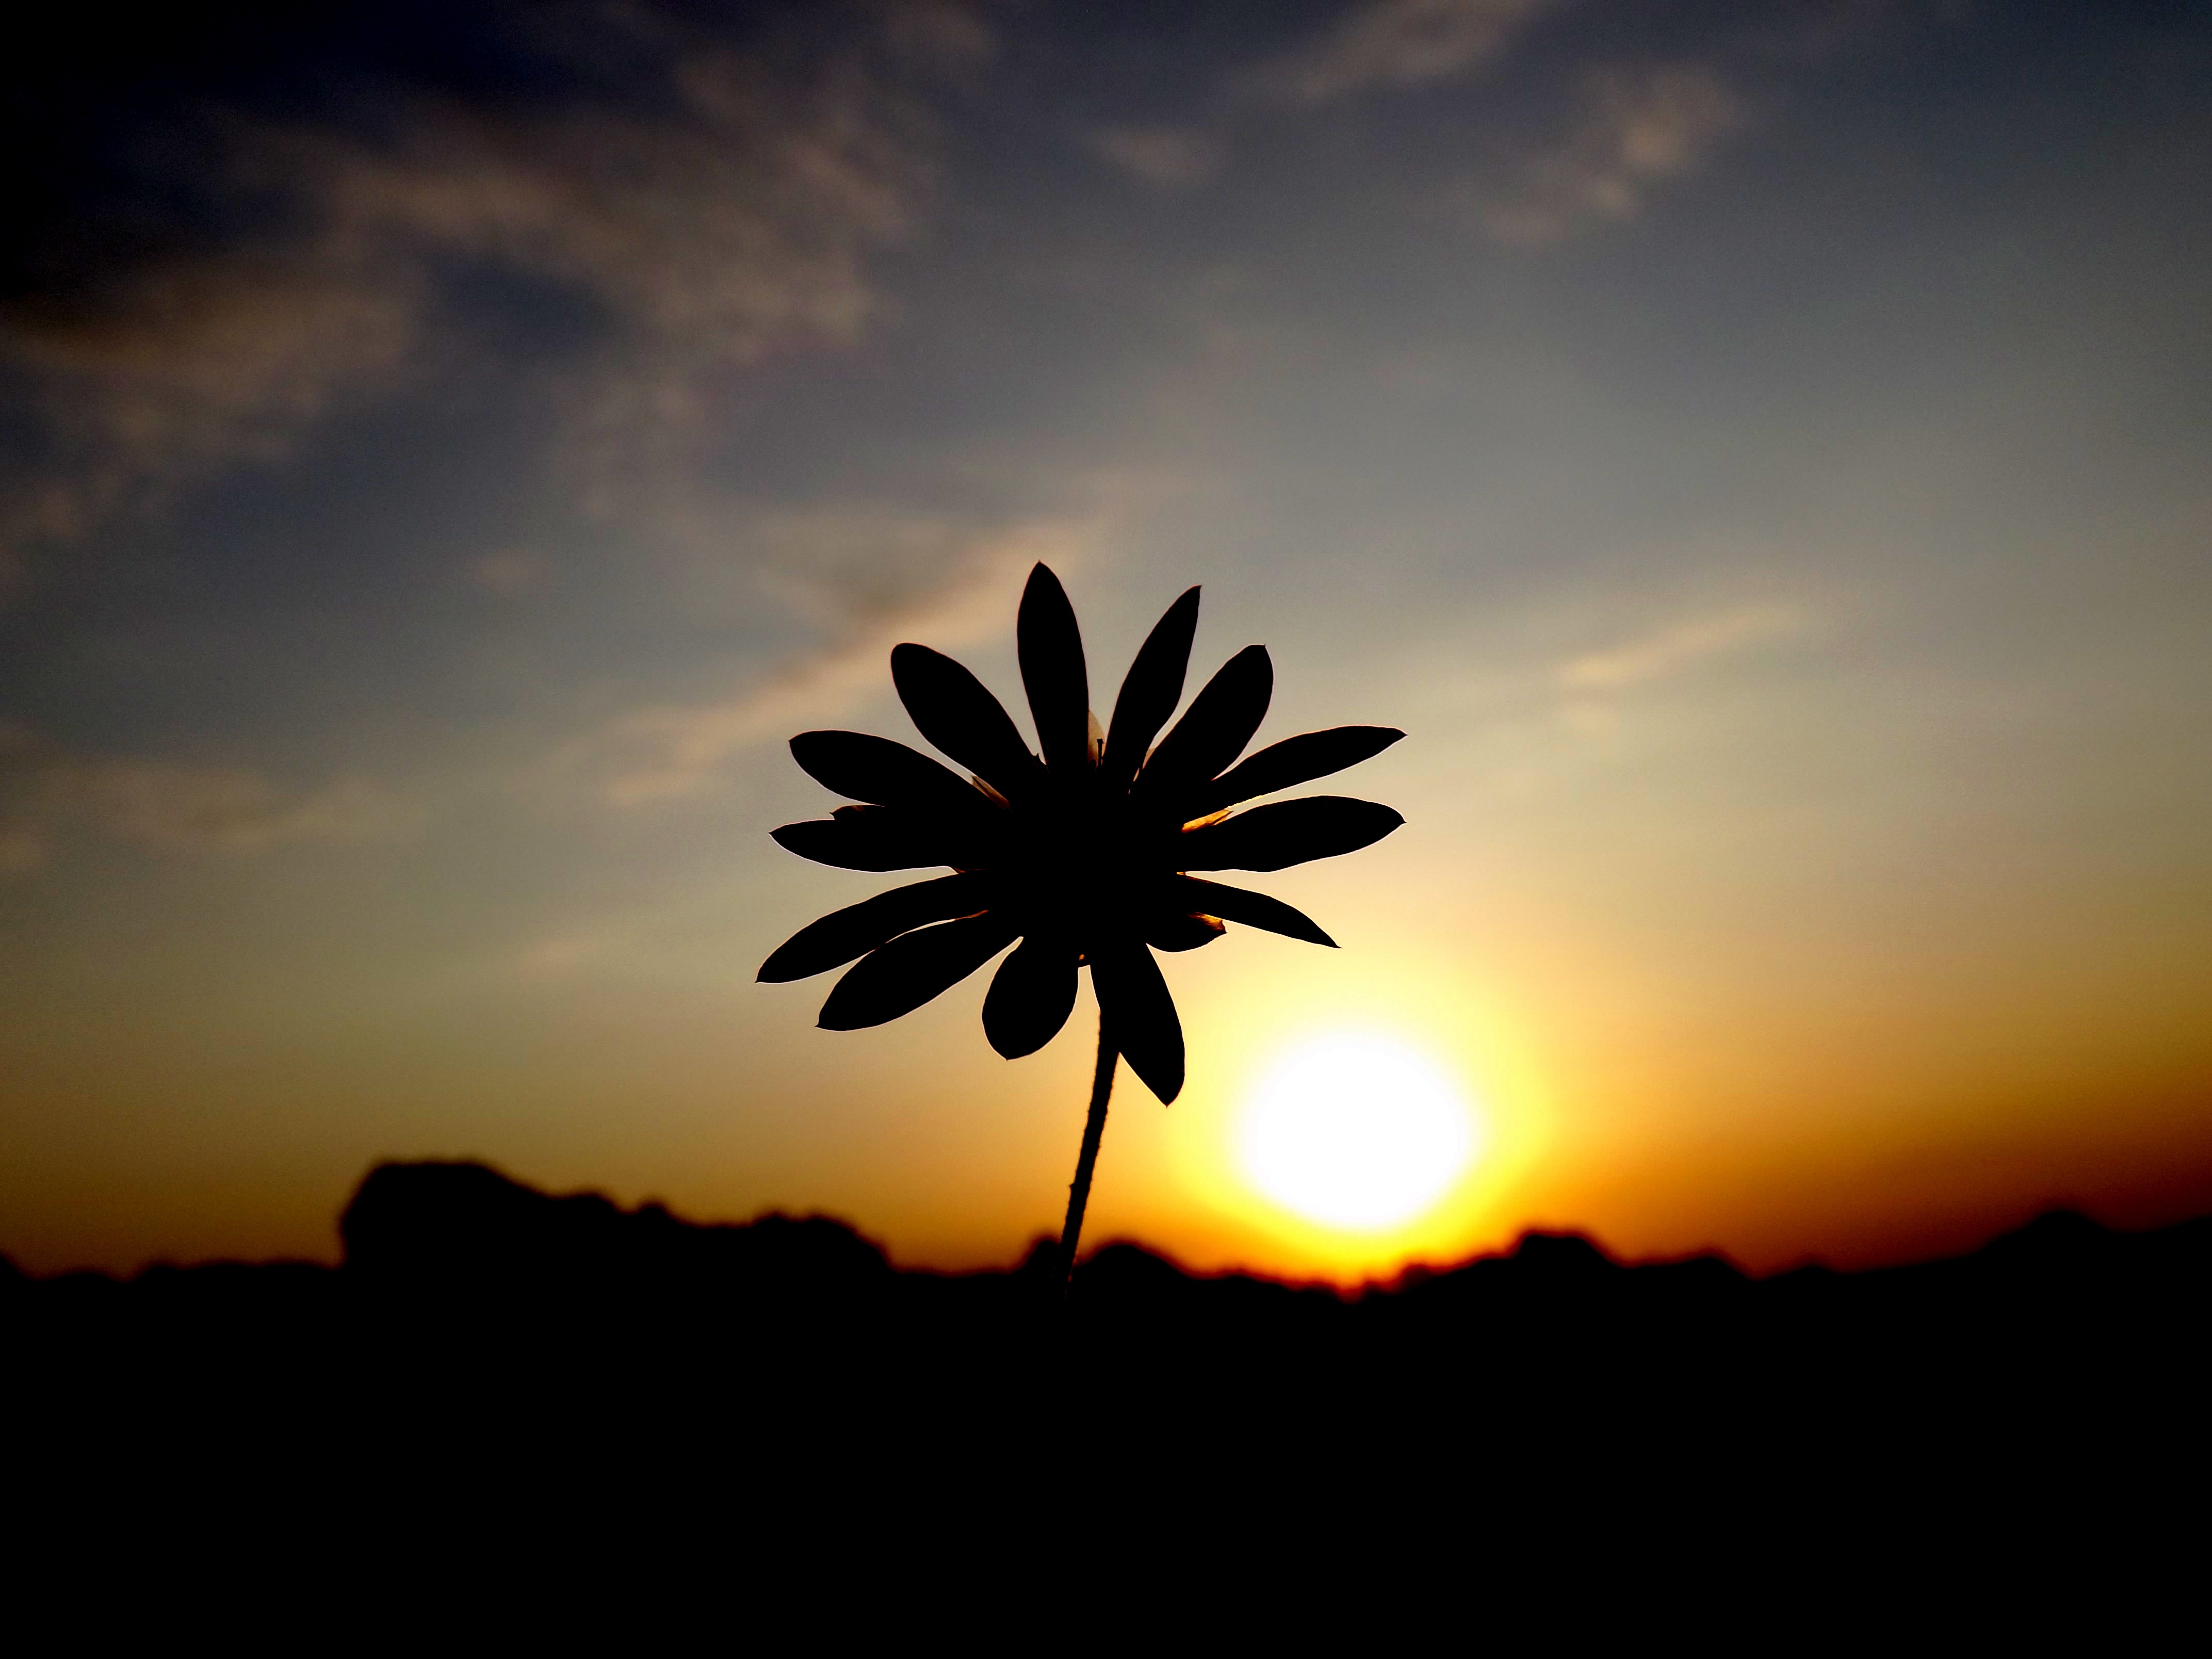
tree, nature, horizon, silhouette, cloud, sky, sun, sunrise, sunset, field, sunlight, morning, leaf, flower, dawn, dusk, evening, shadow, east